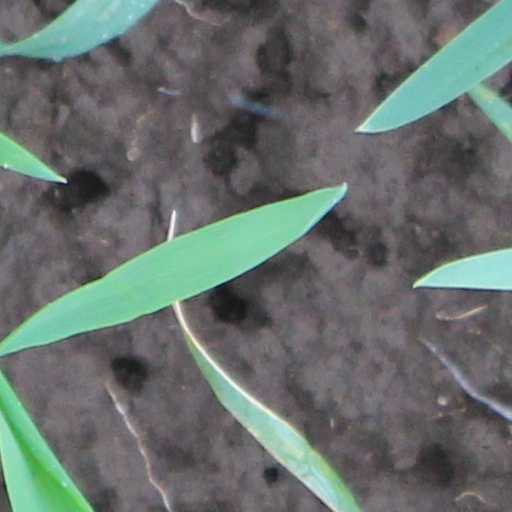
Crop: wheat